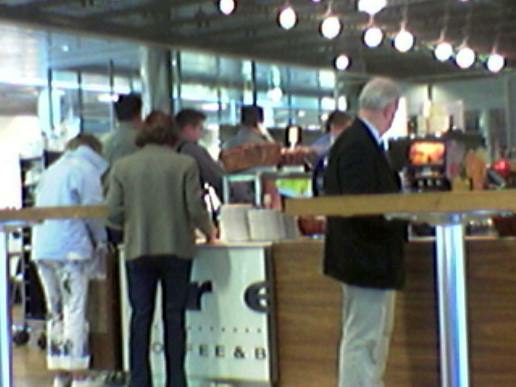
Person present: Yes